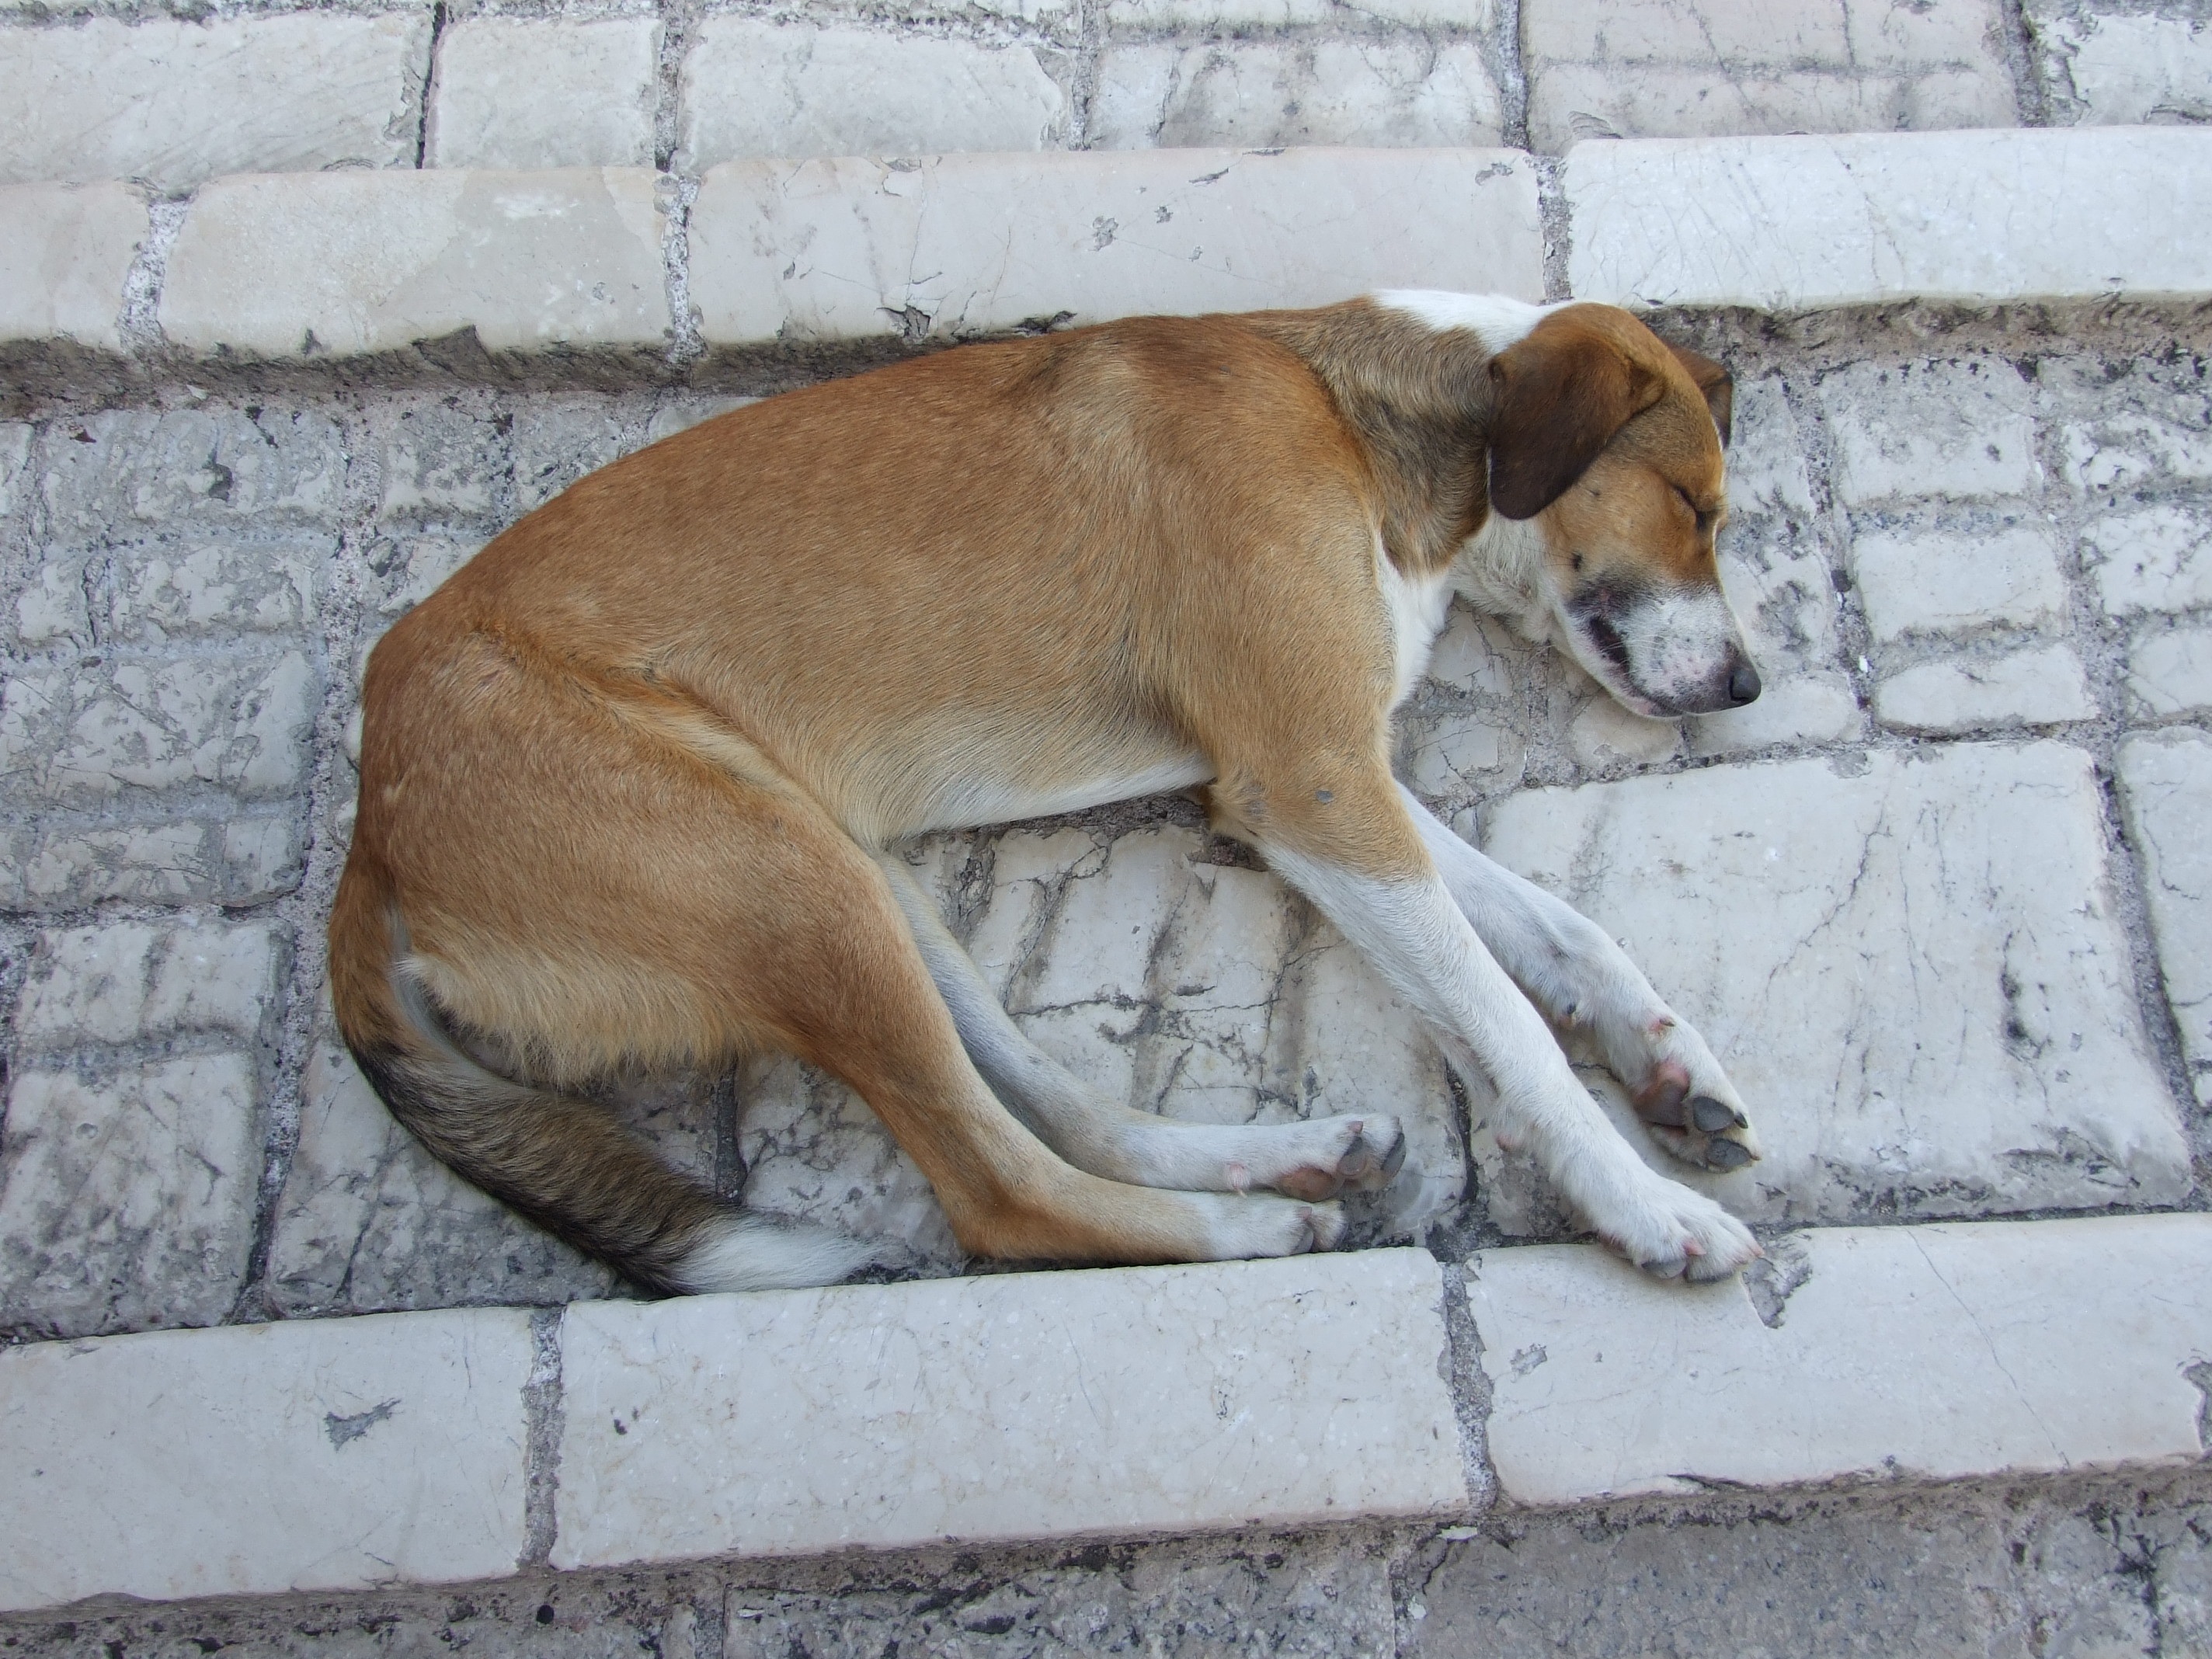
dog, mammal, pets, vertebrate, siesta, fatigue, animal shelter, street dog, dog like mammal